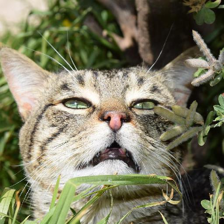
Label: animals